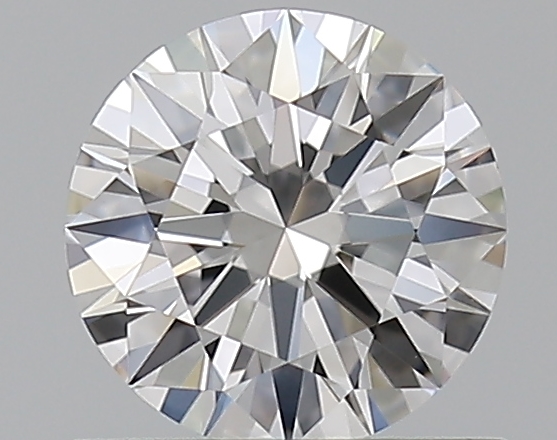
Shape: round
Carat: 0.58
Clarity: IF
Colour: D
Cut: EX
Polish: EX
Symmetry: EX
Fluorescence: N
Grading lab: GIA
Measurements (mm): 5.43 x 5.45 x 3.26